John T. Gibson

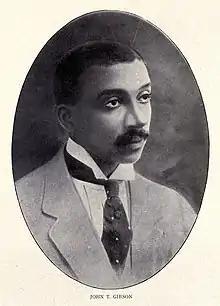
Gibson in 1919

John Trusty Gibson (February 4, 1878 – June 17, 1937) was an African-American businessman, theatrical producer and manager and real estate investor, who was one of the pioneers of black entertainment in Philadelphia, Pennsylvania. He was the wealthiest African-American in Philadelphia in the 1920s due to his ownership of the Standard and Dunbar theatres and management of various African-American vaudeville and black musical acts. He was appointed the vice president of the Managers and Performers vaudeville circuit in 1922.